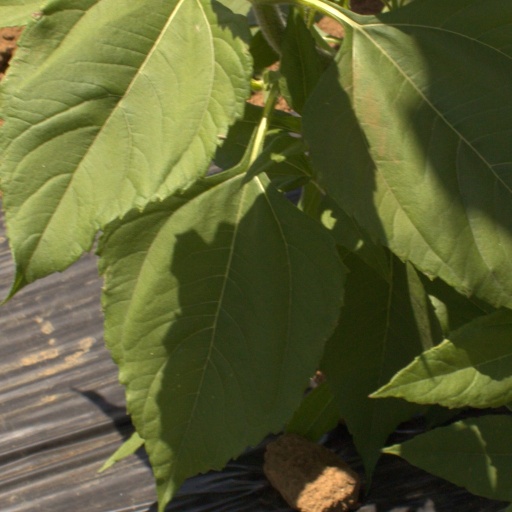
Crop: Jerusalem artichoke